Klangfarbenmelodie

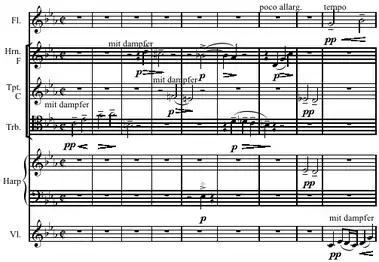
Incipit of Bach's "Ricercar a 6" arranged by Webern

Klangfarbenmelodie (German for "sound-color melody") is a musical concept that treats timbre as a melodic element. Arnold Schoenberg originated the idea. It has become synonymous with the technique of fragmenting a melodic line between different timbres.